Billy Greer

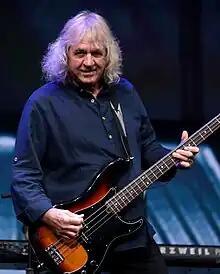
Greer performing in 2017

Billy Greer (born January 26, 1952) is an American musician who was the bass guitarist for the rock band Kansas from 1985 to 2024. He joined the band when they reformed, making his debut appearance on 1986's "Power". He had previously worked with Kansas keyboardist/vocalist Steve Walsh in the band Streets, and works with his own band Seventh Key when not performing with Kansas. He also was a member of the 2009 Kansas side project Native Window along with Kansas members Phil Ehart, Richard Williams, and David Ragsdale.